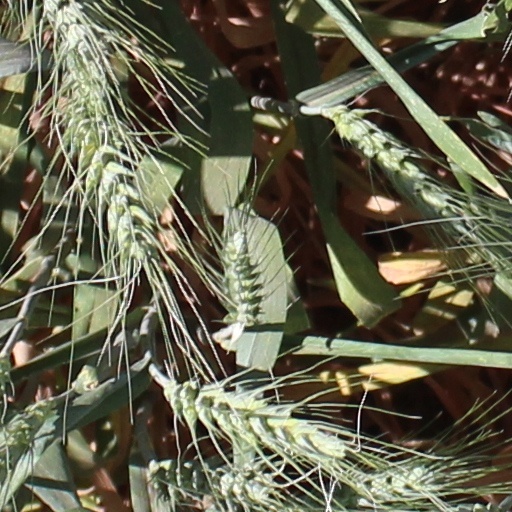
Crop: wheat